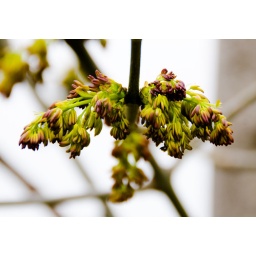
These Elms dress their first spring show in small bud groups that resemble bananas